Yeso Group

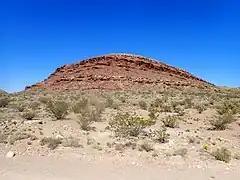
Yeso Group at its type location northeast of Socorro, New Mexico, USA

The Yeso Group is a group of geologic formations in New Mexico. It contains fossils characteristic of the Kungurian Age of the early Permian Period.